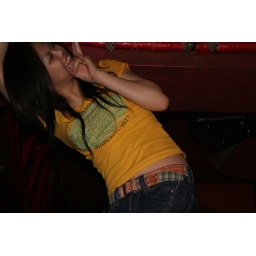
Some wasted girl in a bar